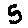
Label: 5